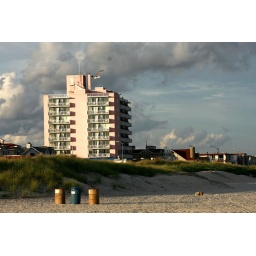
pink hotel with some epic clouds in the background. Ocean City, NJ